Bowl cut

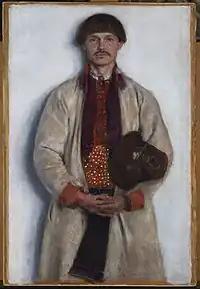
A 19th century Polish peasant with a bowl cut

A bowl cut is a simple haircut where the front hair is cut with a straight fringe (see bangs) and the rest of the hair is left longer, the same length all the way around, or else the sides and back are cut to the same short length. It is named so because in medieval times, when it was popular in Europe, a bowl would be placed on the head and then used as a cutting guide to trim the hair.